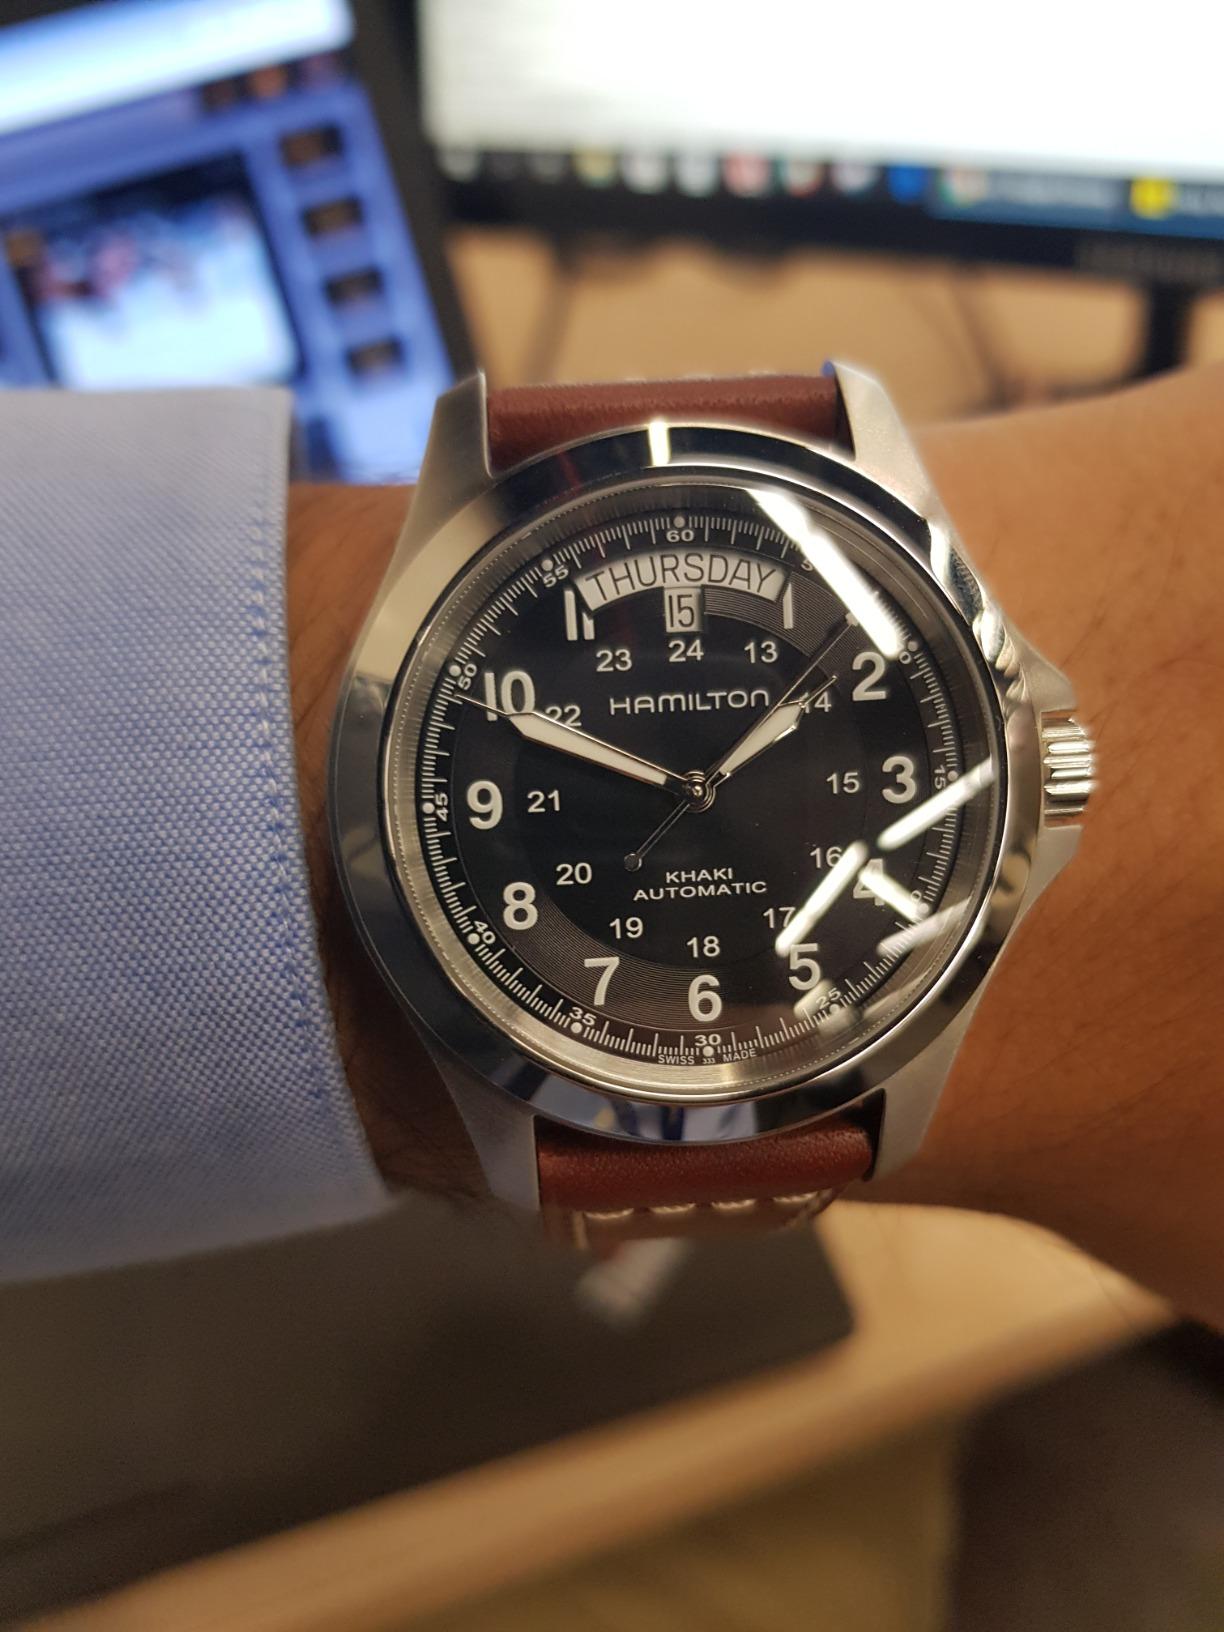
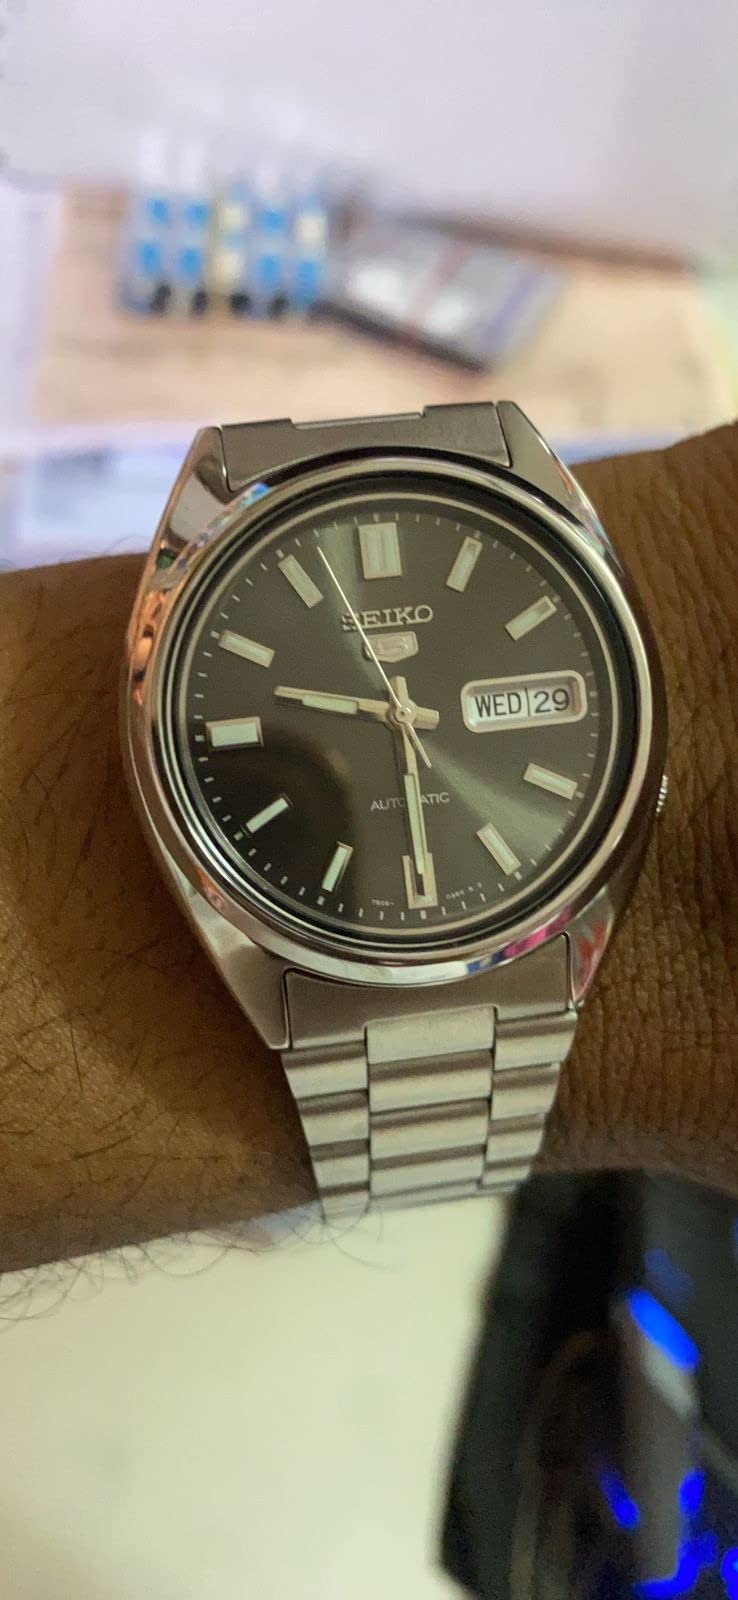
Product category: accessories_watch
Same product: no